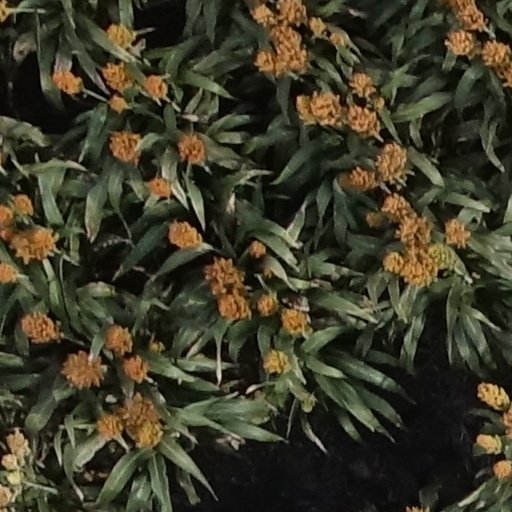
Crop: sorghum